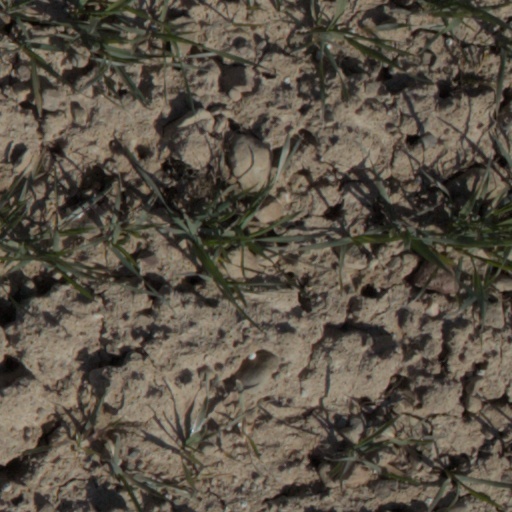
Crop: wheat